Italy national football team

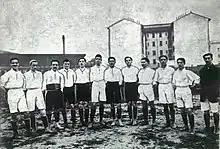
Italy in 1910, wearing the original white jersey. They would switch to the traditional blue shirt a year later.

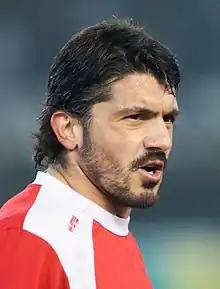
Gennaro Gattuso has been Italy's head coach since June 2025.

The Italian Football Federation replaced Trapattoni with Marcello Lippi. With controversy plaguing the domestic league, Italy entered the 2006 World Cup as one of the eight seeded teams. Italy finished first in Group E with wins against Ghana and the Czech Republic and a draw with the United States. In the round of 16, Italy secured a 1–0 victory over Australia with Francesco Totti scoring a penalty. Italy overcame Ukraine, 3–0, after taking an early lead through Gianluca Zambrotta and additional goals coming from Luca Toni. In the semi-finals, Italy beat hosts Germany 2–0 with goals Fabio Grosso and Alessandro Del Piero in the last minutes of extra time.